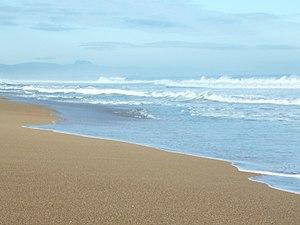
Plage du Metro marée montante, au loin les Pyrénées
Tarnos est une commune française située dans le sud du département des Landes en région Nouvelle-Aquitaine, dans le canton de Seignanx, aux portes du Pays basque.